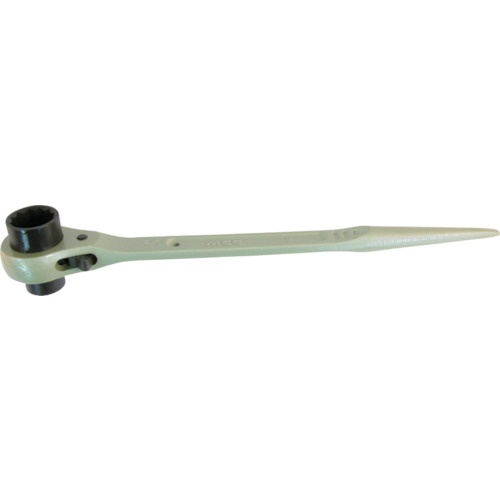
ＭＣＣ　ラチェットレンチ　２２Ｘ２７　RW-2227　1 丁
カタログ品番：RW-2227 特長：●正逆は切り替え爪式です。●ソケットは安心の一体構造鍛造品です。●ハンドル先端は、鉄骨の穴合わせやワイヤロープの広げができます。 仕様：●対辺寸法(mm)：22×27●厚さ(mm)：55●全長(mm)：355●ハンドル先端は、鉄骨の穴合わせやワイヤロープの広げができます。●回転方向はワンタッチで変えられます。 材質／仕上：●特殊鋼●表面処理：焼付塗装
Brand: （株）ＭＣＣコーポレーション
Category: Hardware > Tools > Wrenches